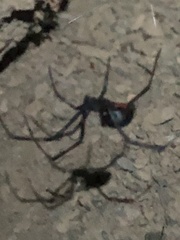
Species: Lactrodectus_hesperus